Portsmouth

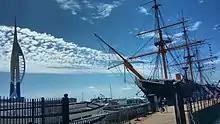
A view of the port side of HMS Warrior alongside Portsmouth Harbour. The Spinnaker Tower can be seen to the far left.

Development of Gunwharf Quays continued until 2007, when the No.1 Gunwharf Quays residential tower was completed. The development of the former Brickwoods Brewery site included the construction of the 22-storey Admiralty Quarter Tower, the tallest in a complex of primarily low-rise residential buildings. Number One Portsmouth, a proposed 25-storey tower opposite Portsmouth & Southsea station, was announced at the end of October 2008. In August 2009, internal demolition of the existing building had begun. A high-rise student dormitory, nicknamed "The Blade", has begun construction on the site of the swimming baths at the edge of Victoria Park. The tower will be Portsmouth's second-tallest structure, after the Spinnaker Tower.